María Fernanda Silva

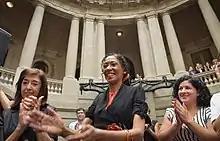
María Fernanda Silva in 2020.

Silva's first diplomatic post was in the Argentine delegation to Chile. She also served in the country's delegation to CEPAL. Upon the designation of Rafael Bielsa as Foreign Minister in 2003, Silva became part of Bielsa's advisor council. She was also first secretary in the Ministry's Directorate for Western Europe, as well as first secretary in the delegations to Venezuela under Alicia Castro and to the Holy See under Eduardo Valdés. She was also posted to the embassy in Ecuador, where she represented Argentina in UNASUR.